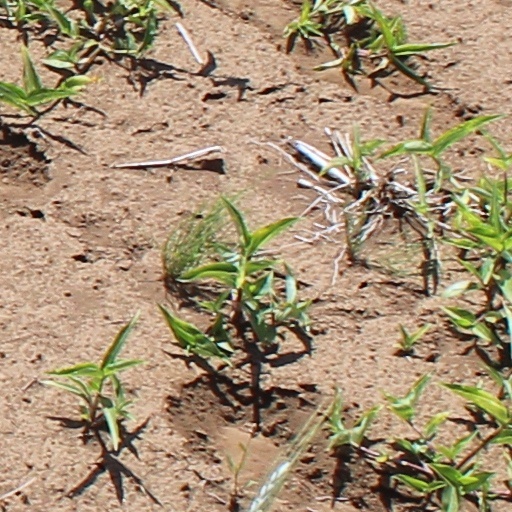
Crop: wheat